Jean-Jacques Paulet

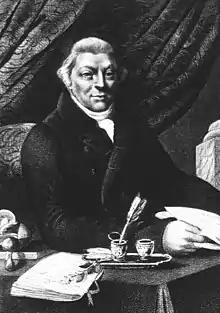
Jean-Jacques Paulet

Paulet was born in Anduze, France and studied medicine in Montpellier, where he received his PhD in March 1764. He published in Paris in 1765 a book titled "d’Histoire de la petite vérole, avec les moyens d’en préserver les enfants..." (History of smallpox, with the means to protect children ...), which was followed by a French translation of the book on smallpox by Abu Bakr Mohammad Ibn Zakariya al-Razi (ninth or tenth century). He completed this series of works by three more books, published in Paris between 1768 and 1776, in which he outlined wide-scale measures of smallpox protection.